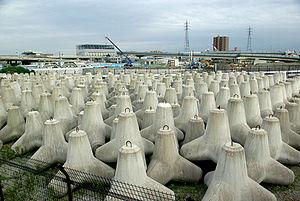
Un tétrapode est une structure à quatre pieds, plus particulièrement utilisée en ingénierie hydraulique comme élément de brise-lames, c'est-à-dire pour résister à la houle et aux vagues.